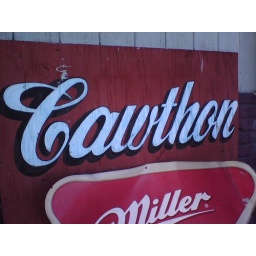
Seemingly-closed bar across the street from the downtown Post Office in Louisville.